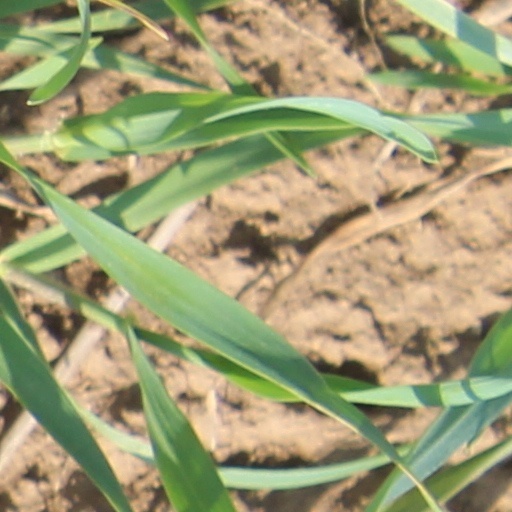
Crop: wheat